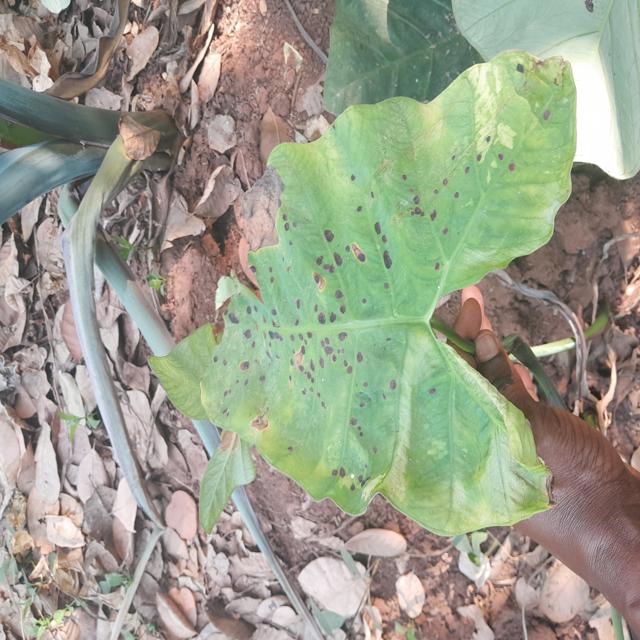
Label: Early_Blight